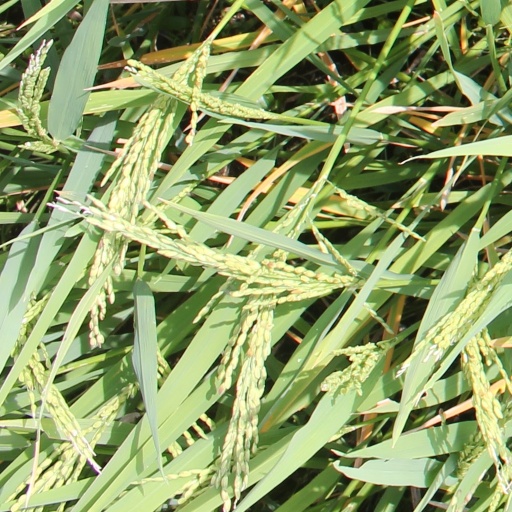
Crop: rice